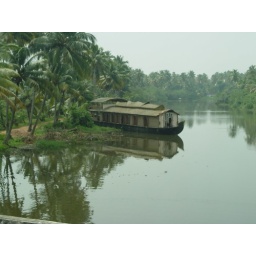
house boat in Kerala